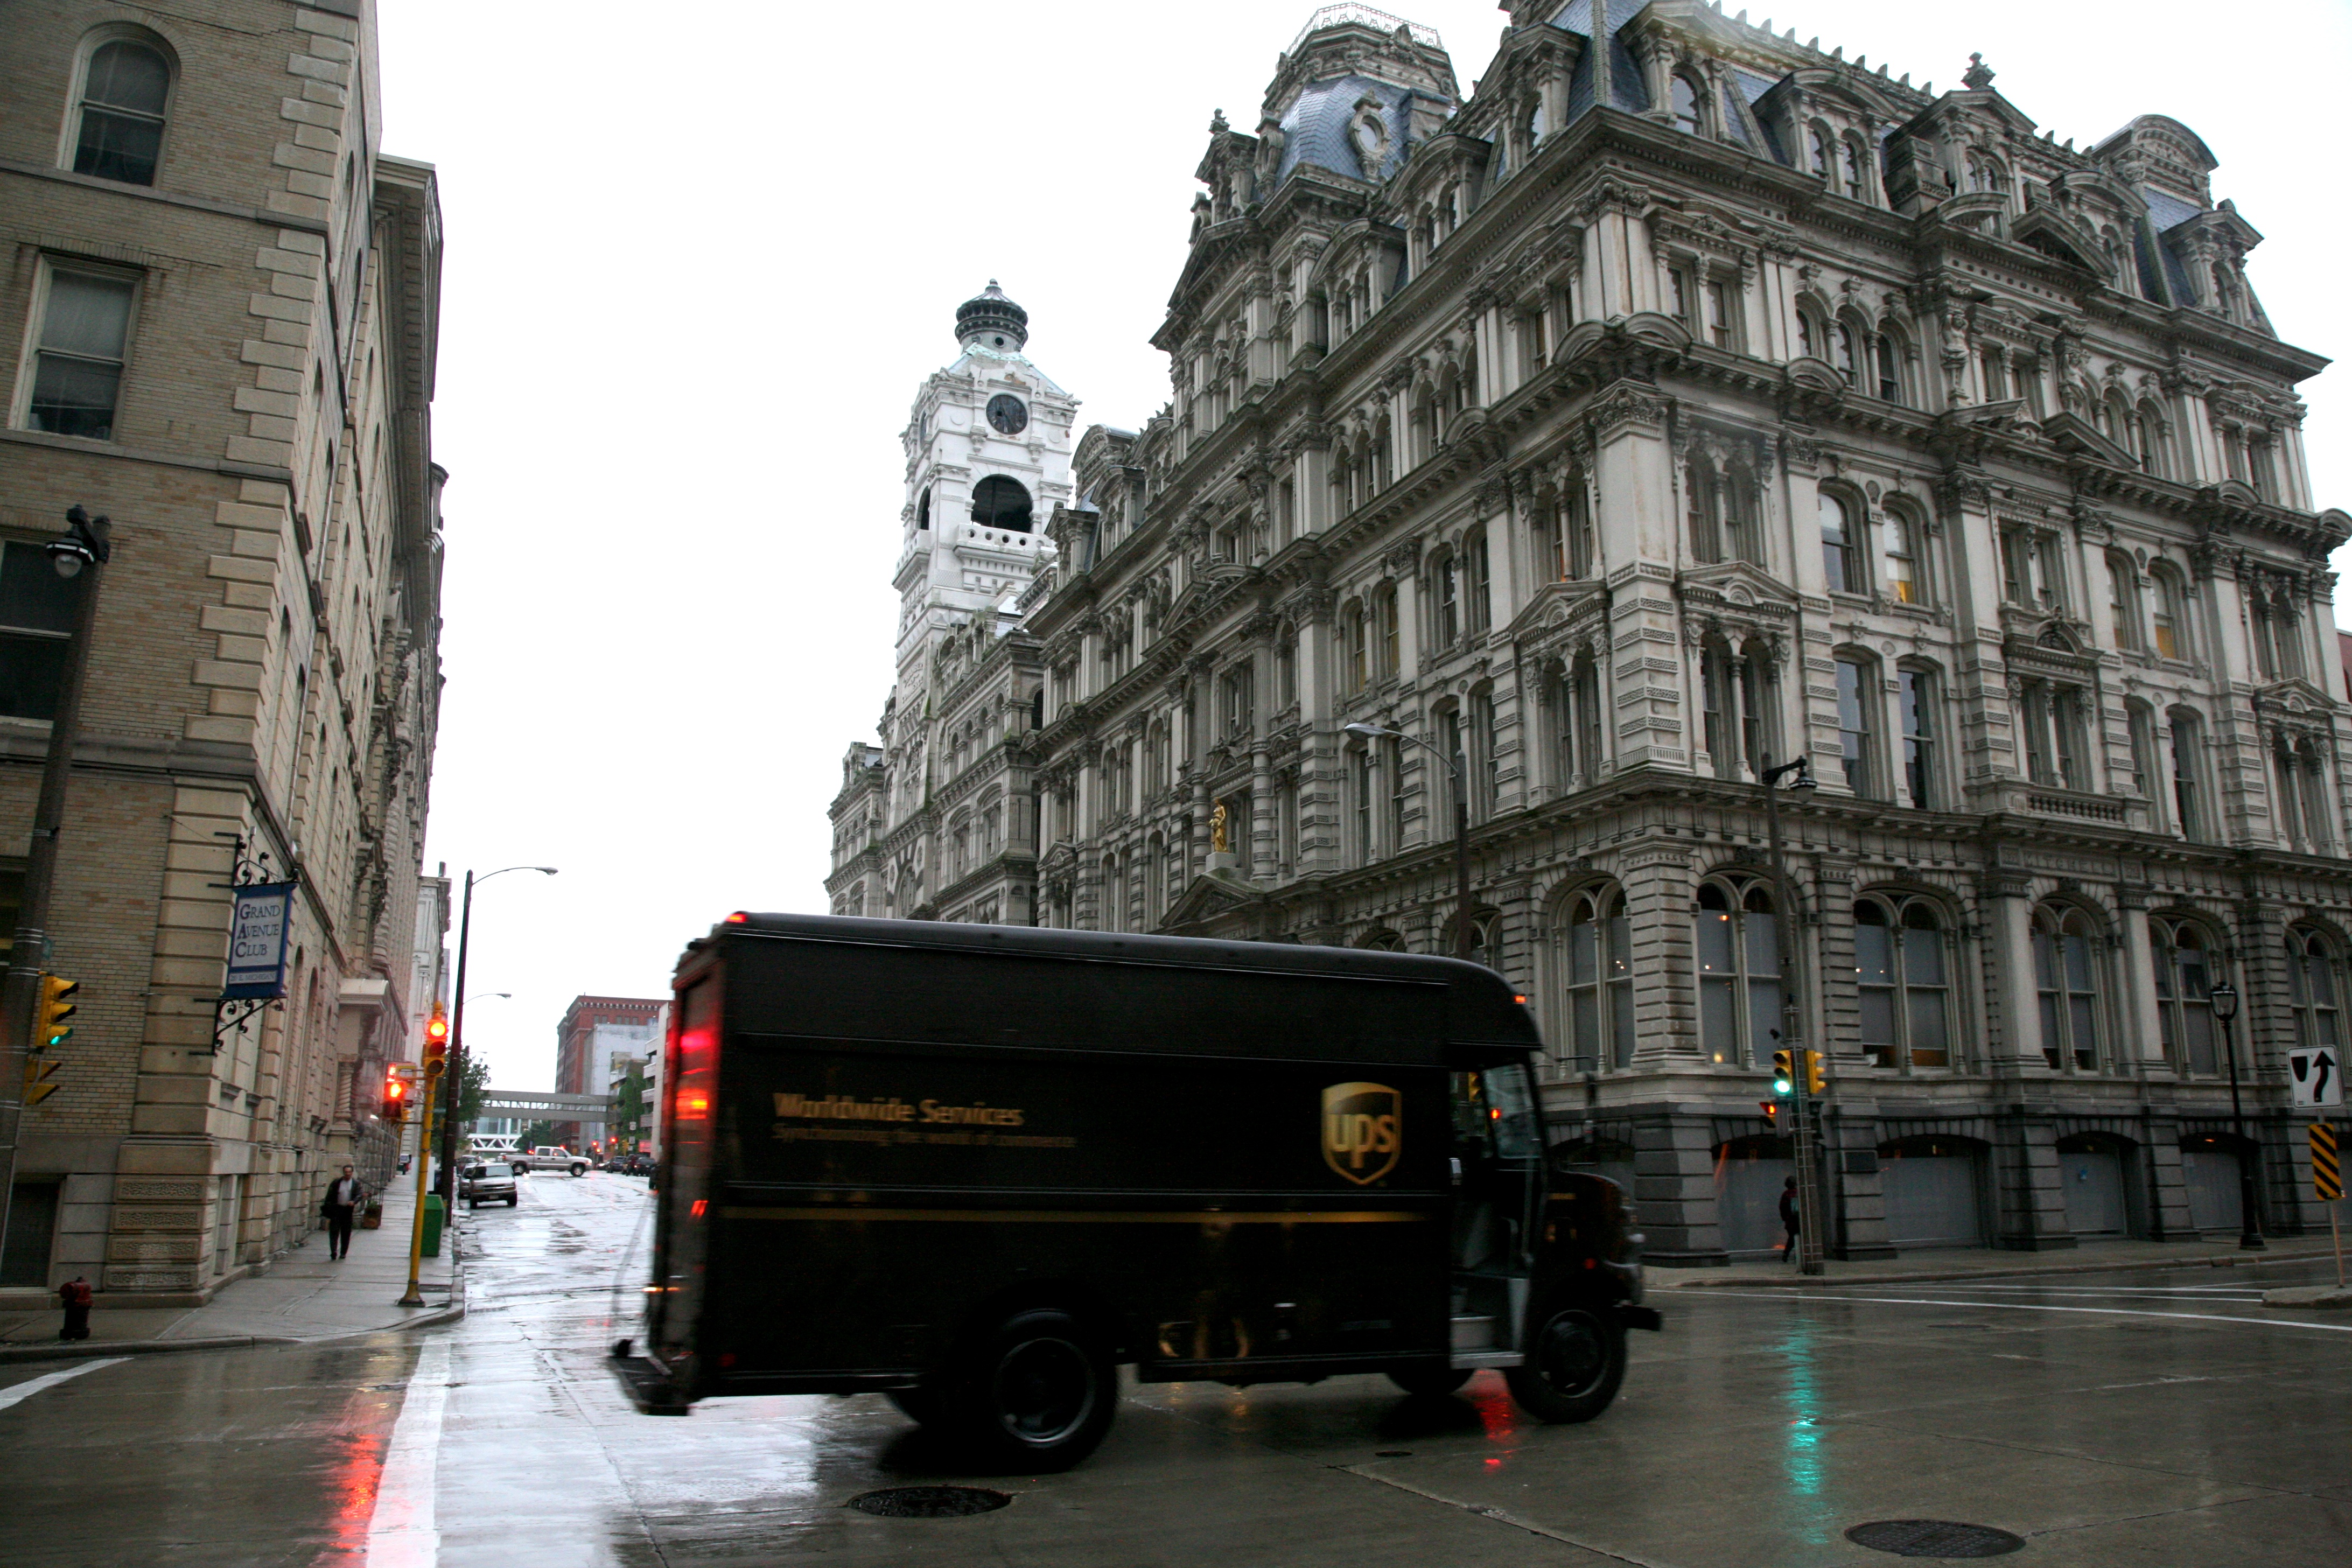
architecture, road, street, rain, town, city, cityscape, downtown, transport, truck, vehicle, landmark, facade, tourism, public transport, tourist attraction, pluie, ups, wisconsin, milwaukee, tours, urban area